Georg Friedrich Daumer

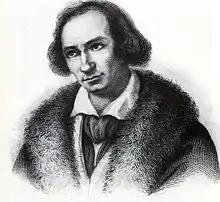
Georg Friedrich Daumer(19th-century copperplate)

Daumer was educated at the gymnasium of his native city, at that time directed by the famous philosopher Hegel.